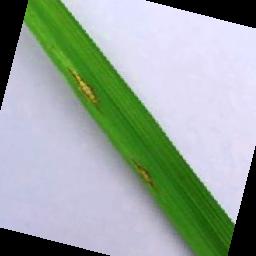
Label: Rice___Leaf_Blast